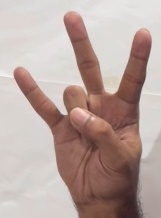
ASL sign: 7